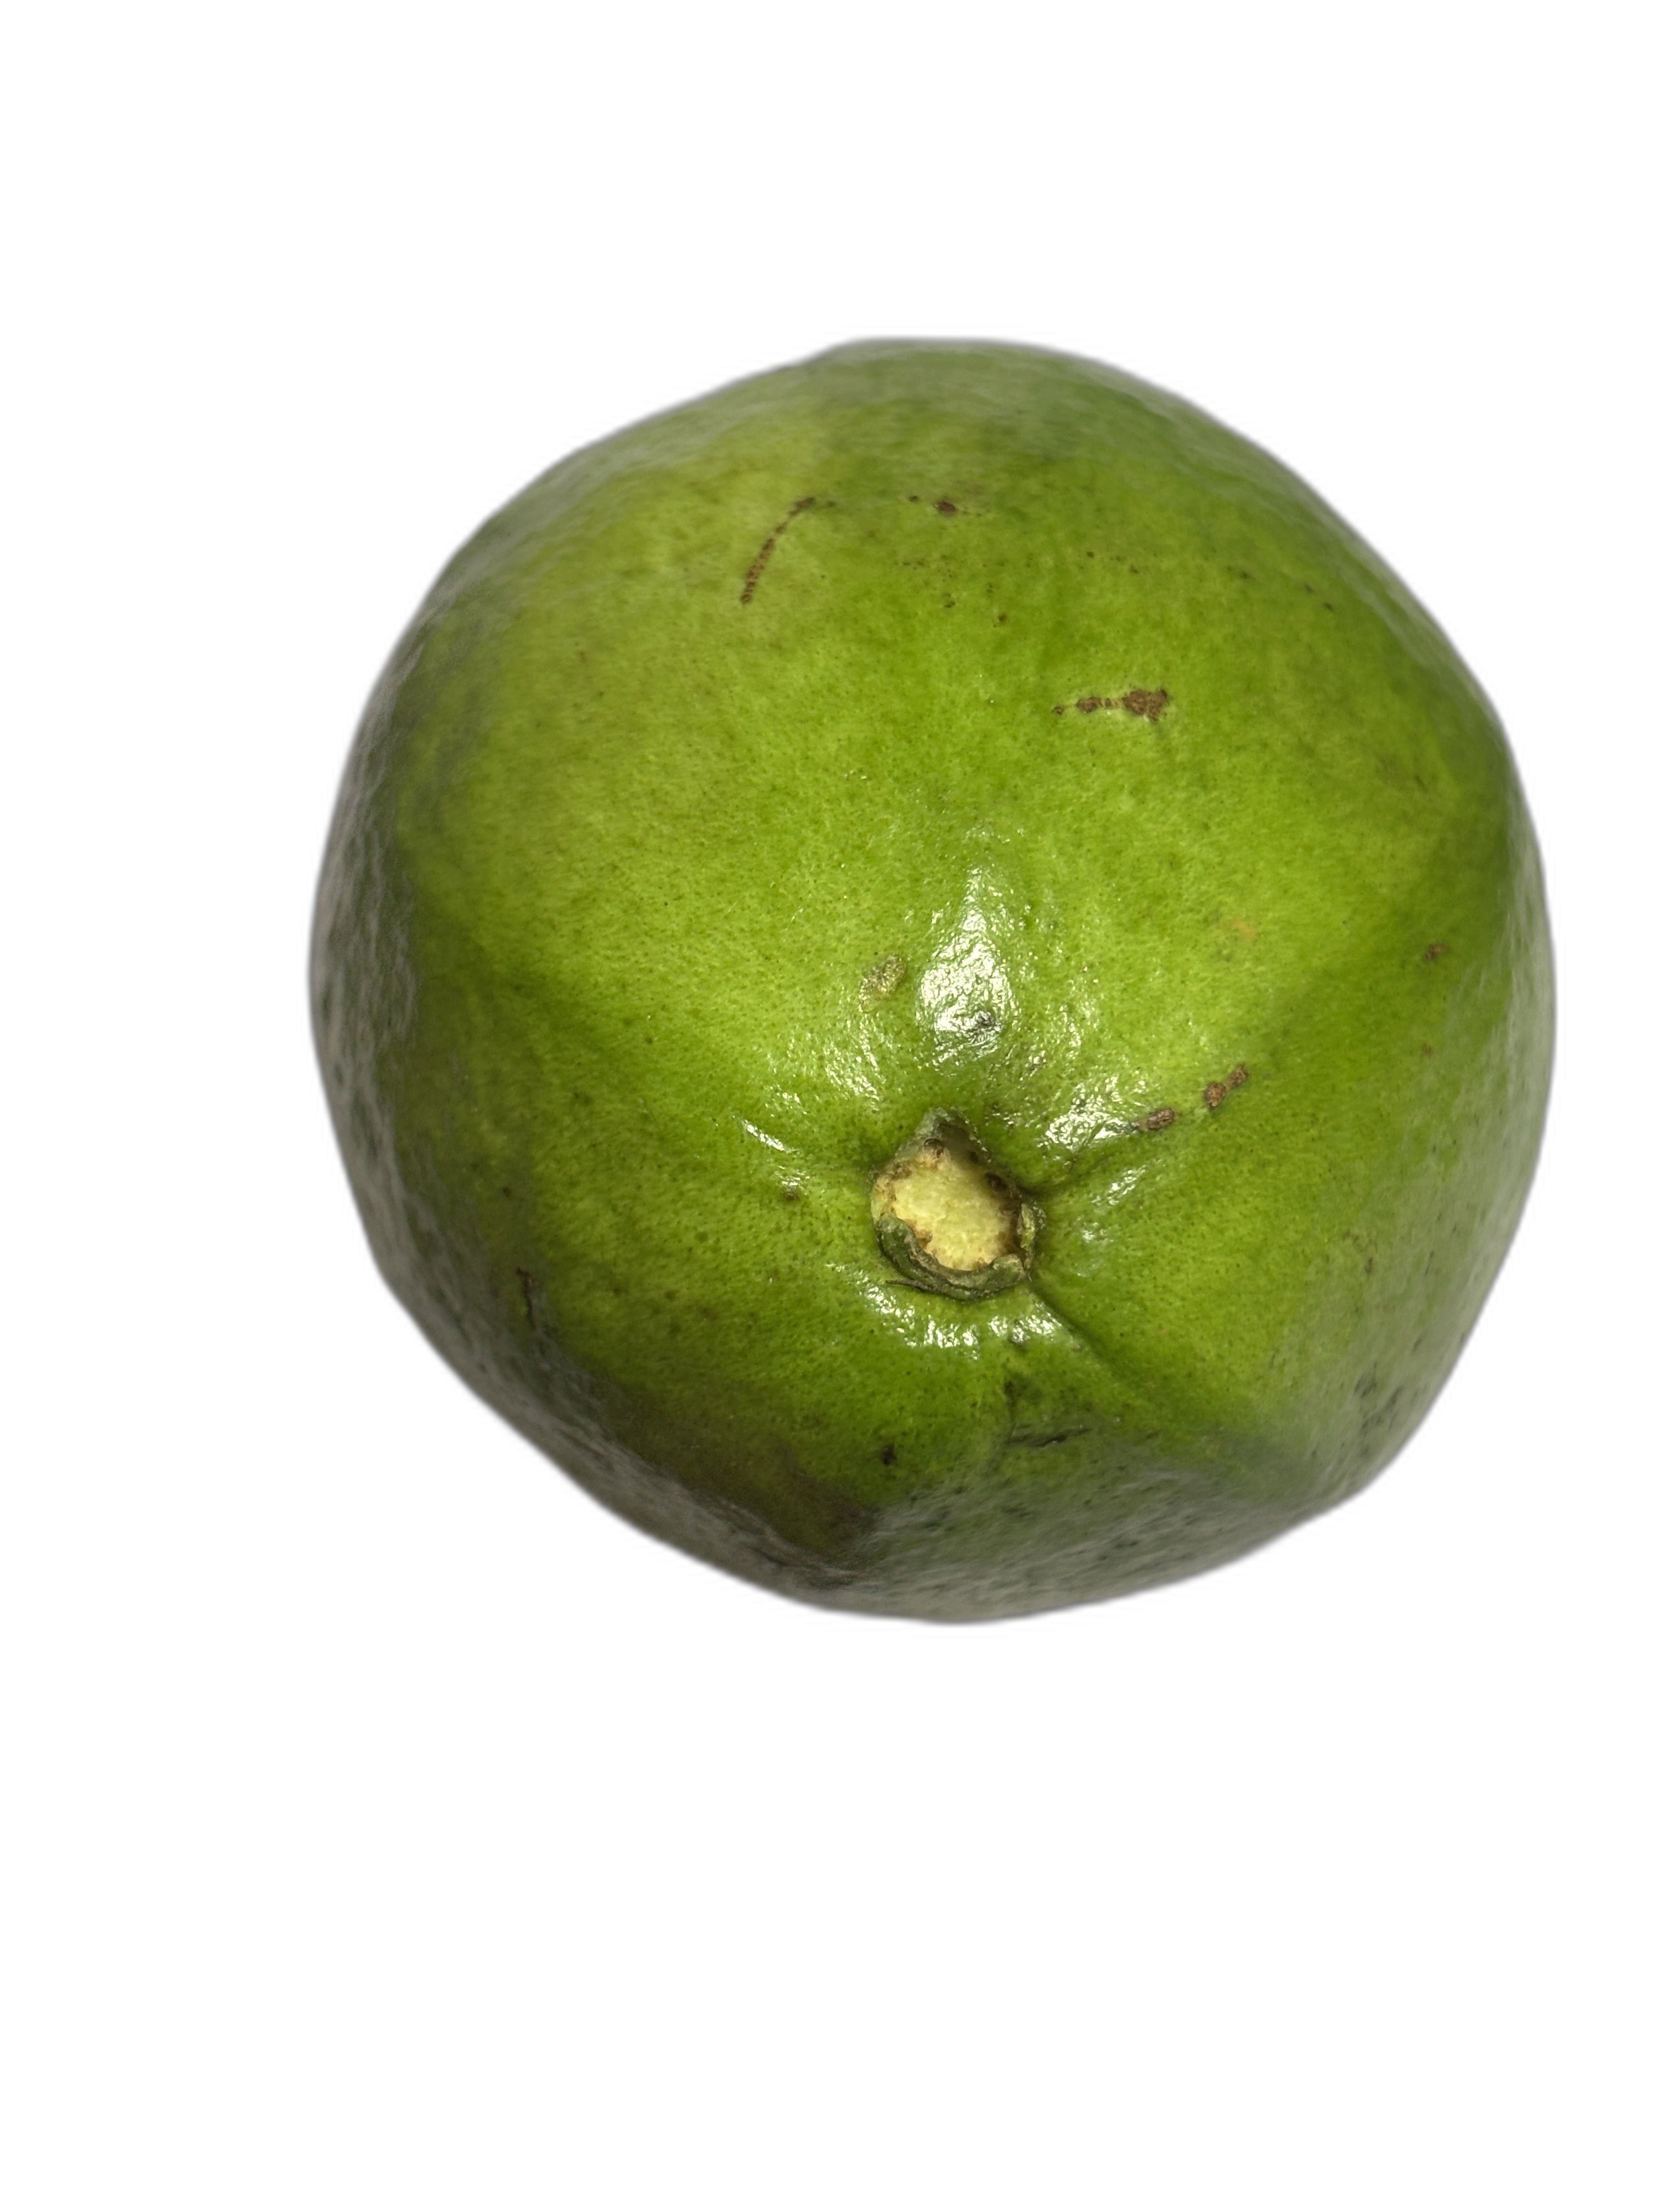
Plant part: fruit
Disease: Healthy